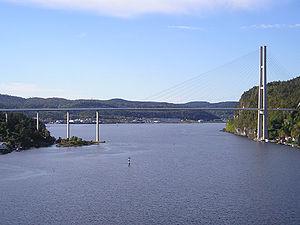
La longueur d'un pont ou d'un viaduc est mesurée entre culées, c'est-à-dire entre extrémités. Un ouvrage d'art est dit non courant dès que sa longueur dépasse 100 mètres. Il est dit exceptionnel lorsque celle-ci dépasse 500 mètres. Cet article présente la liste des ponts et viaducs de Norvège dont la longueur est supérieure ou égale à 500 mètres.
Le présent article recense les ponts à haubans les plus remarquables au monde, dont la portée de la travée principale est supérieure à 300 mètres, classés par pays et regroupés par continents.